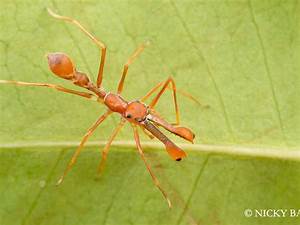
Label: spider